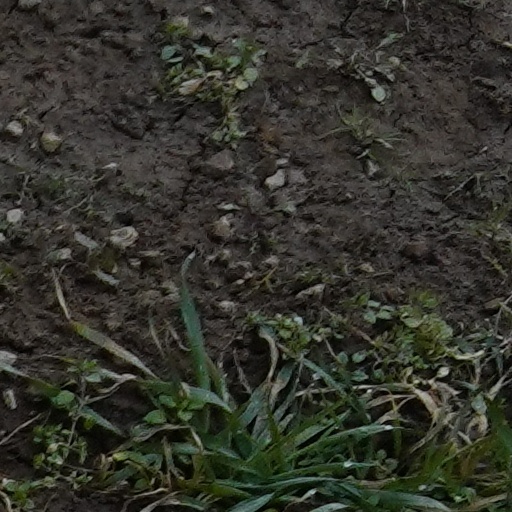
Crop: wheat